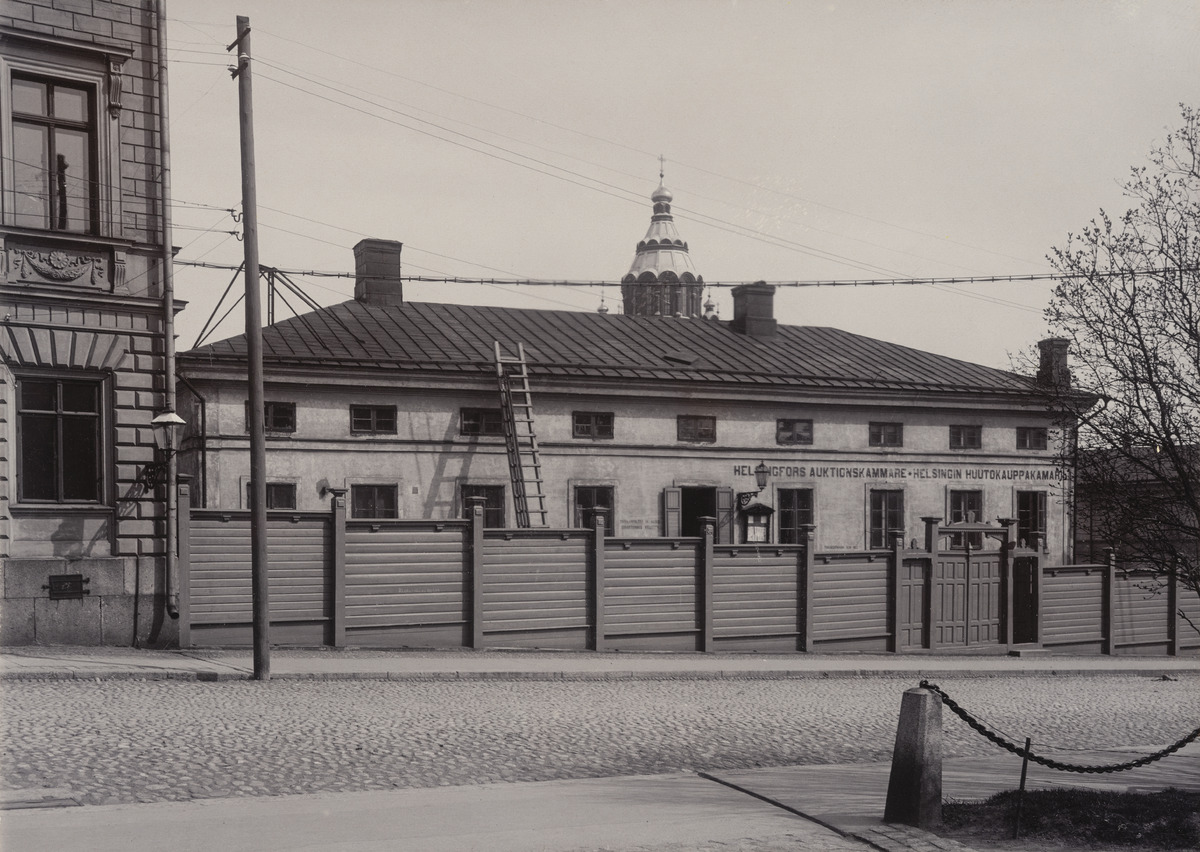
Mariankatu 3, vanha tulli- ja pakkahuone
sisällön kuvaus: Mariankatu 3, vanha tulli- ja pakkahuone. Vuonna 1765 rakennettu talo on Sederholmin talon jälkeen Helsingin kantakaupungin toisiksi vanhin rakennus. Sen jälkeen, kun sen käyttö tulli- ja pakkahuoneena lakkasi, se on toiminut mm. huutokauppakamarina,

poliisiasemana ja pysäköinninvalvontatoimistona. Vasemmalla Mariankatu 5. mustavalkoinen
Ajankohta: kuvausaika 1911 mahd.
Paikka: Suomi, Uusimaa, Helsinki, Kruununhaka Helsinki, Mariankatu 3
Aiheet: tiilirakennukset, tullilaitos, kadut, aidat